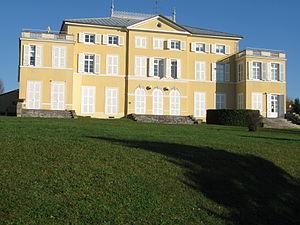
Le château de Bois Dieu à Lissieu dans le Rhône
Le château de Bois Dieu est un édifice historique situé sur la commune de Lissieu, dans la métropole de Lyon.
Lissieu est une commune française située dans la métropole de Lyon, en région Auvergne-Rhône-Alpes.